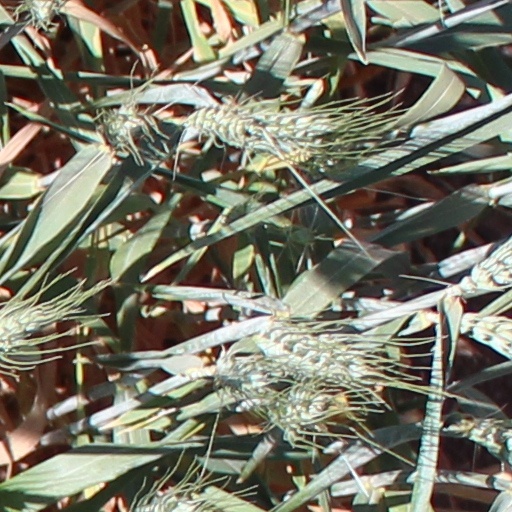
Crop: wheat